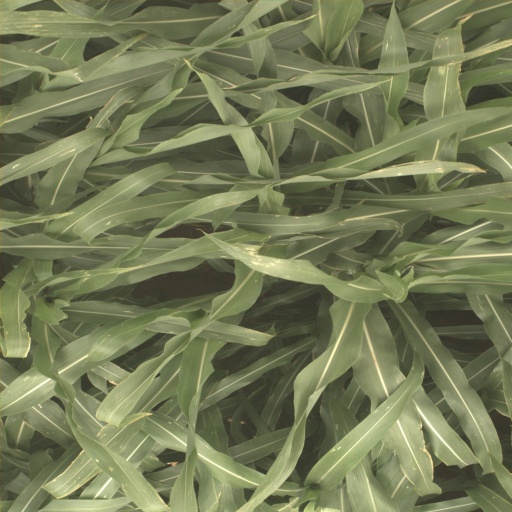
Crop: sorghum